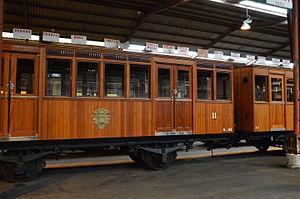
La RATP a décidé de dévoiler au public plus de 100 ans de patrimoine roulant du samedi 14 septembre 2013 au dimanche 15 septembre 2013 à Villeneuve-Saint-Georges, Val-de-Marne, France.
Dans un moyen de transport, la seconde classe, ou deuxième classe, est une classe offrant moins de confort et de services et généralement plus économique que la première classe.